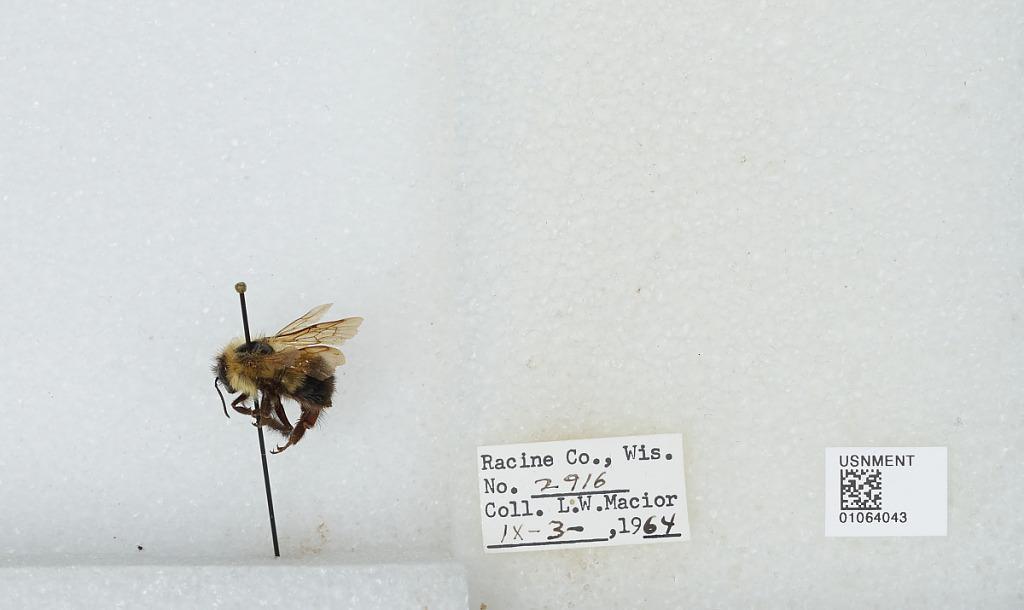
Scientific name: Bombus (Bombus) affinis Cresson
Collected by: L. Macior
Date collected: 1964-9-3
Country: United States
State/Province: Wisconsin
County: Racine
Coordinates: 42.78, -87.76